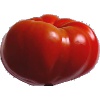
Label: Tomato 3